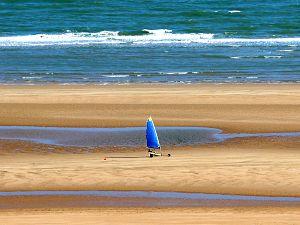
Le char à voile est un sport de conduite d'un véhicule à roues propulsé par une voile. Il est pratiqué sur les grandes plages de sable.